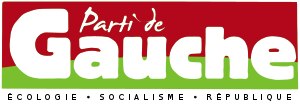
Parti de gauche
Partiets logo
Parti de gauche er et fransk politisk parti.